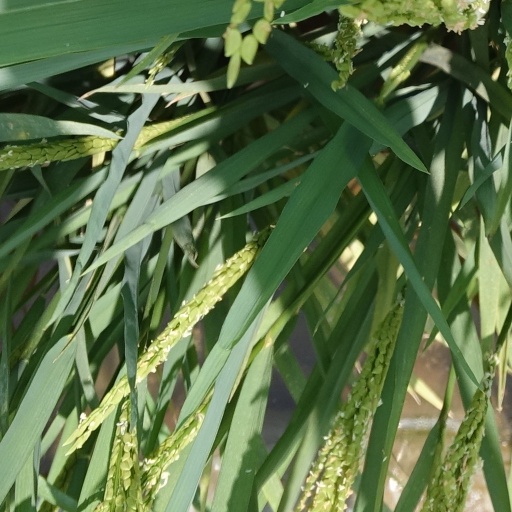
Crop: rice